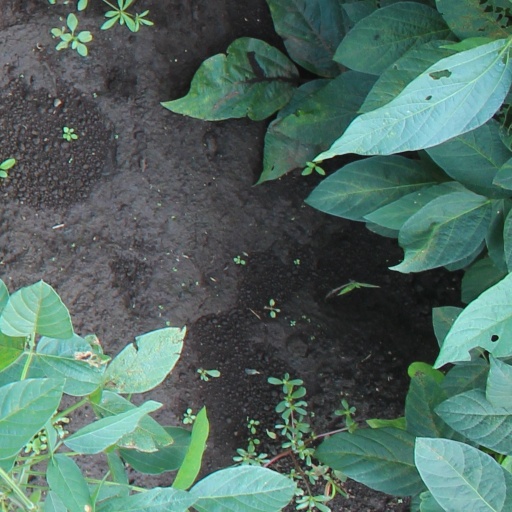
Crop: soybean